Bochum

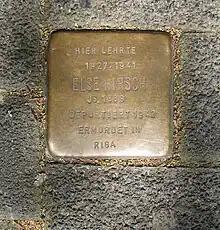

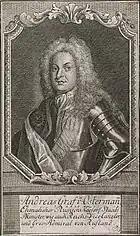
Andrey Osterman 1740–1741

There are 61 primary schools, 9 Hauptschulen ("general schools") and 14 special schools.